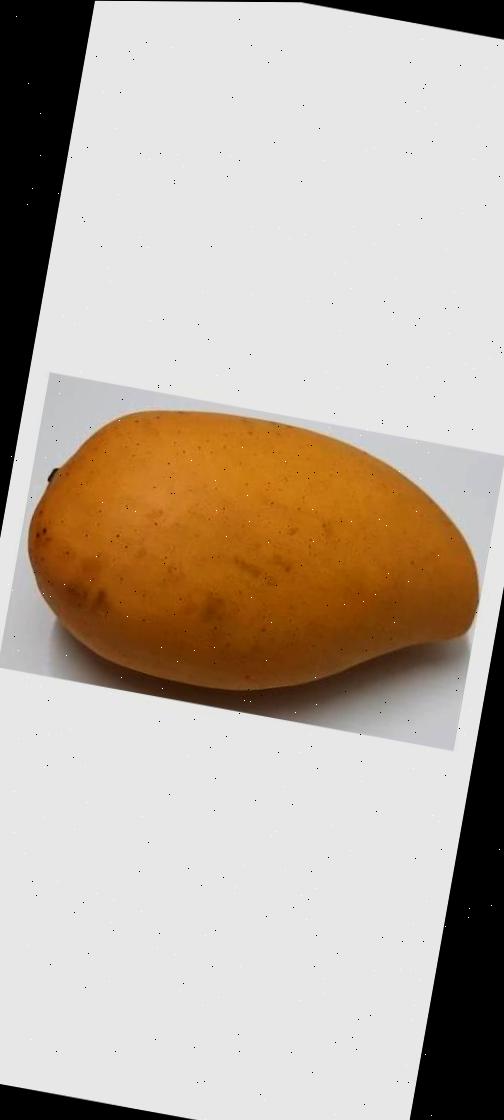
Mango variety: Katimon